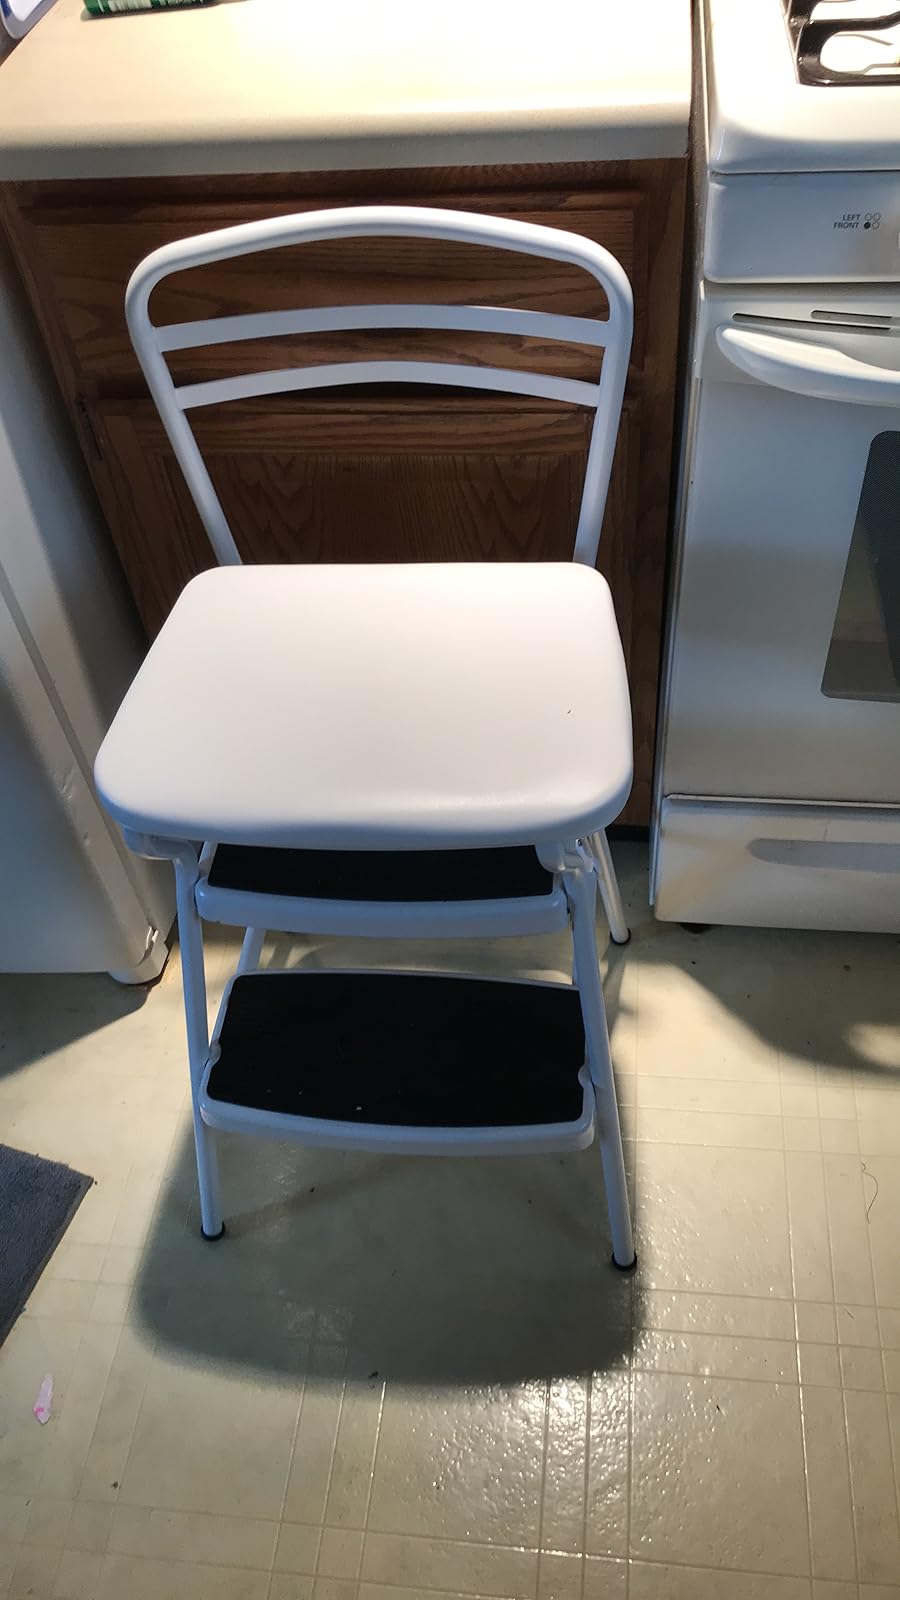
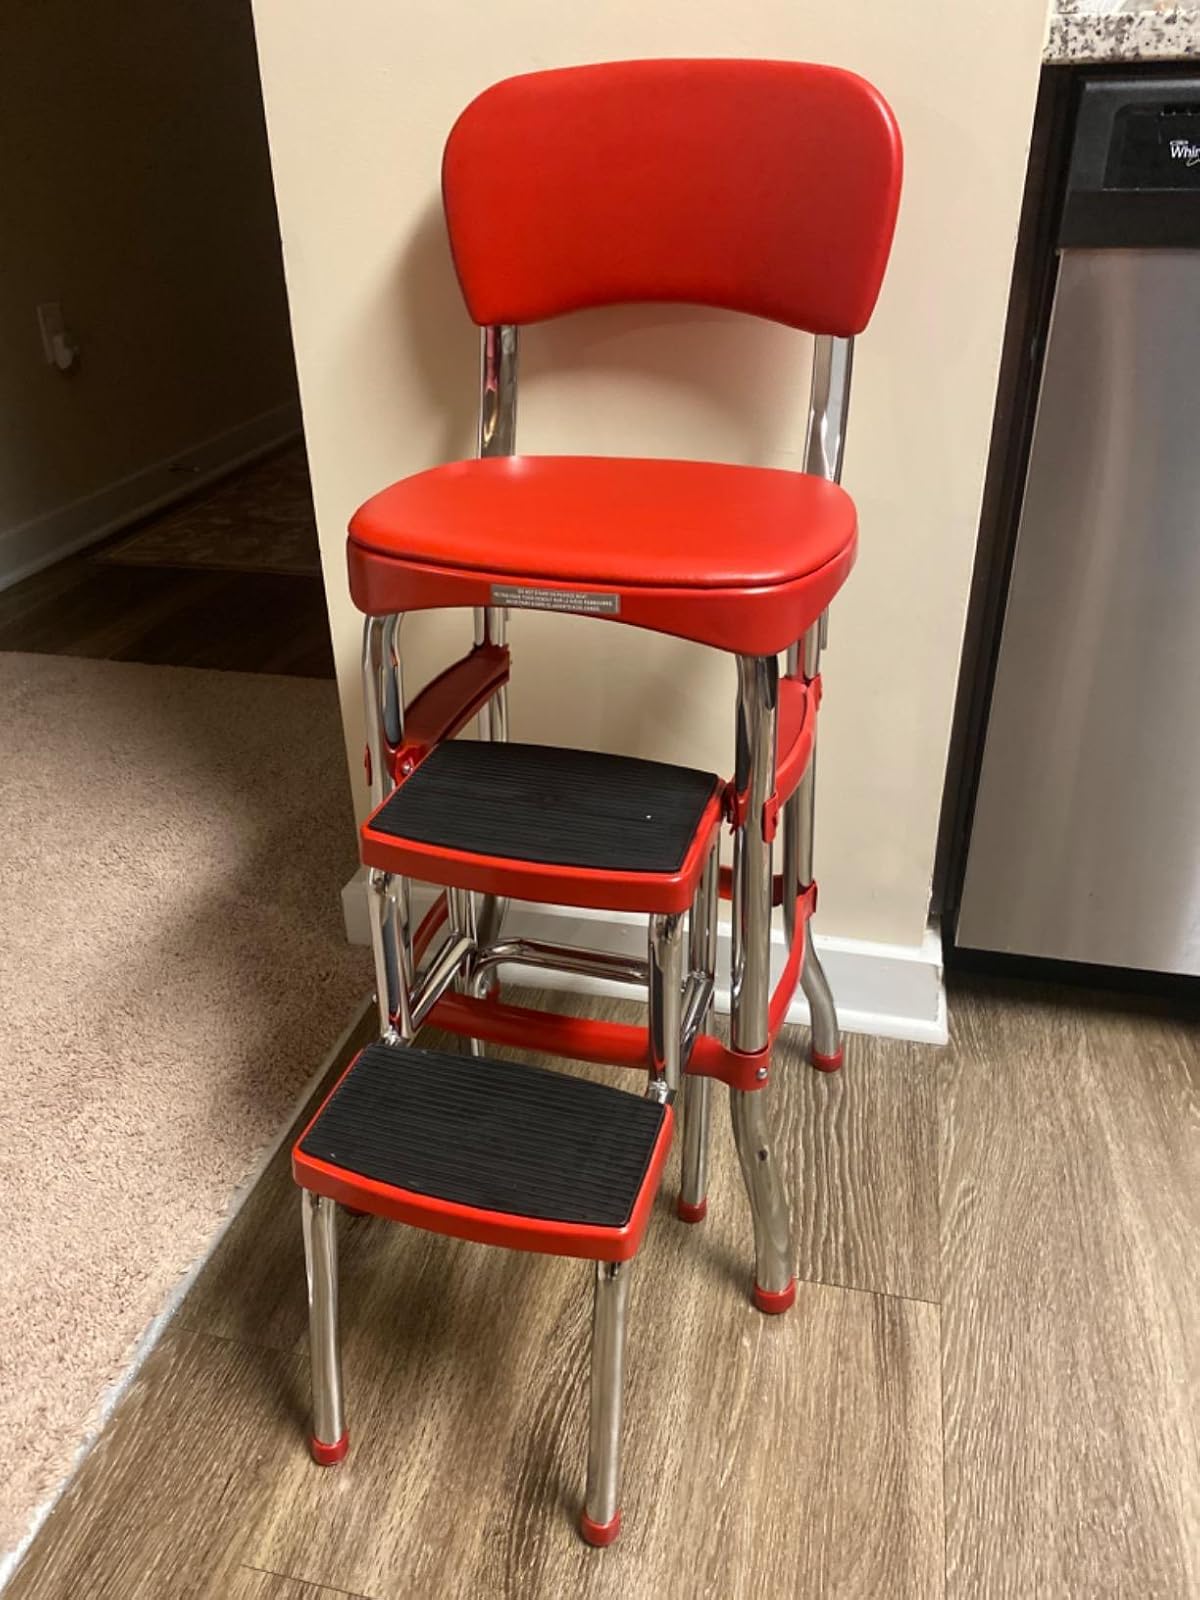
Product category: items_chair
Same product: no